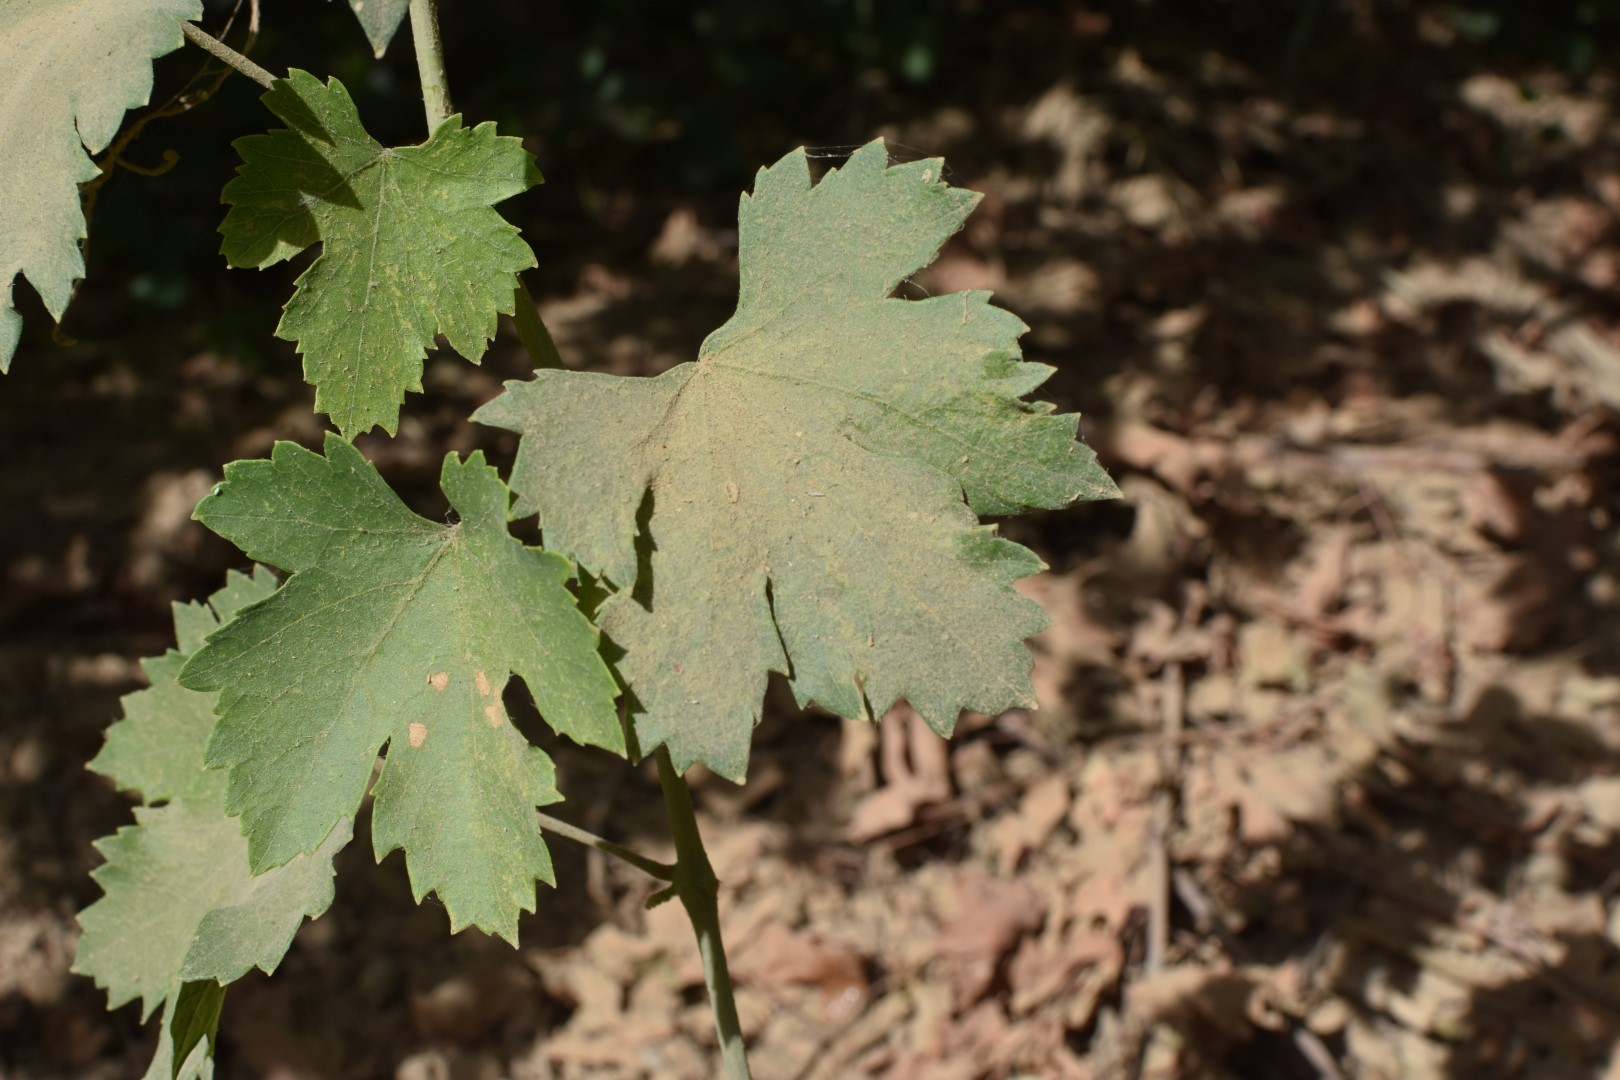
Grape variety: Halawani